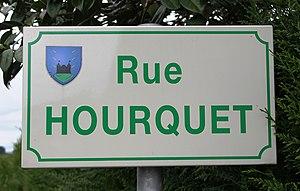
Rue du village de Paréac (Hautes-Pyrénées)
Paréac est une commune française située dans le département des Hautes-Pyrénées, en région Occitanie.